Geumgwanchong

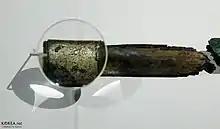
King Isaji's scabbard, also found in the Geumgwanchong Tomb. Four Chinese characters, 尒斯智王, meaning 'King Isaji', are seen under the magnifier.

Geumgwanchong is a Silla-era tumulus in modern-day Gyeongju, South Korea. Gyeongju was the capital of Silla. Believed to date from the fifth or sixth century CE, the tomb was excavated in 1921. It was the first tomb that was found to contain a gold crown of the Silla royalty, and is still the largest crown excavated thus far. The tomb takes its name from the crown. Over 40,000 other artifacts were recovered from the tomb, including "gold, silver, and bronze vessels, gold and silver weapons, gilt-bronze plate armor, stoneware vessels, 20,000 mainly blue Indo-Pacific beads, and horse fittings."